David Bowes-Lyon

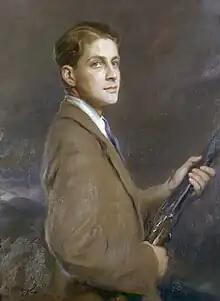
Portrait by Philip de László, 1931

Sir David Bowes-Lyon KCVO (2 May 1902 – 13 September 1961) was a British aristocrat who was the younger brother of Queen Elizabeth The Queen Mother and uncle to Queen Elizabeth II.